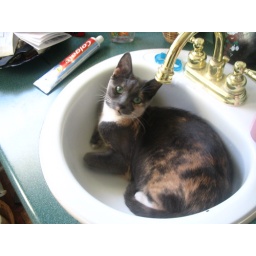
cat in sink